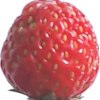
Label: strawberry